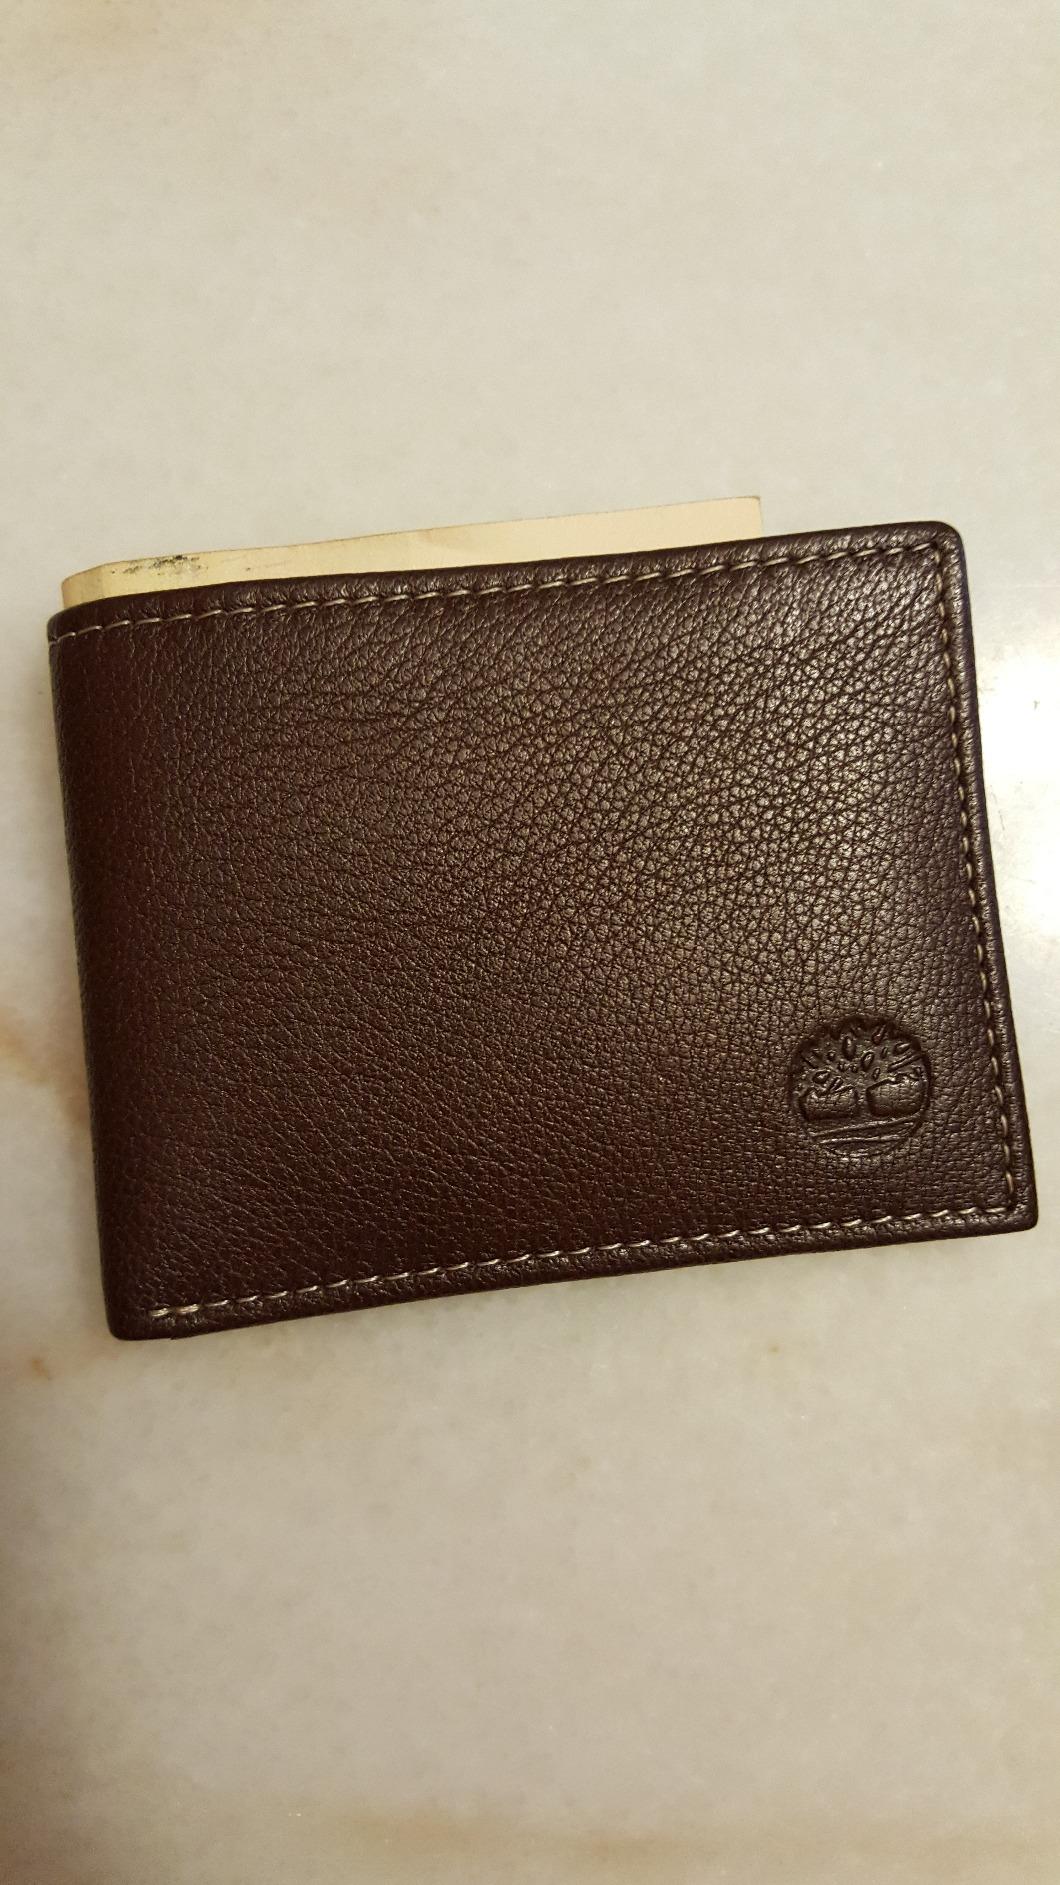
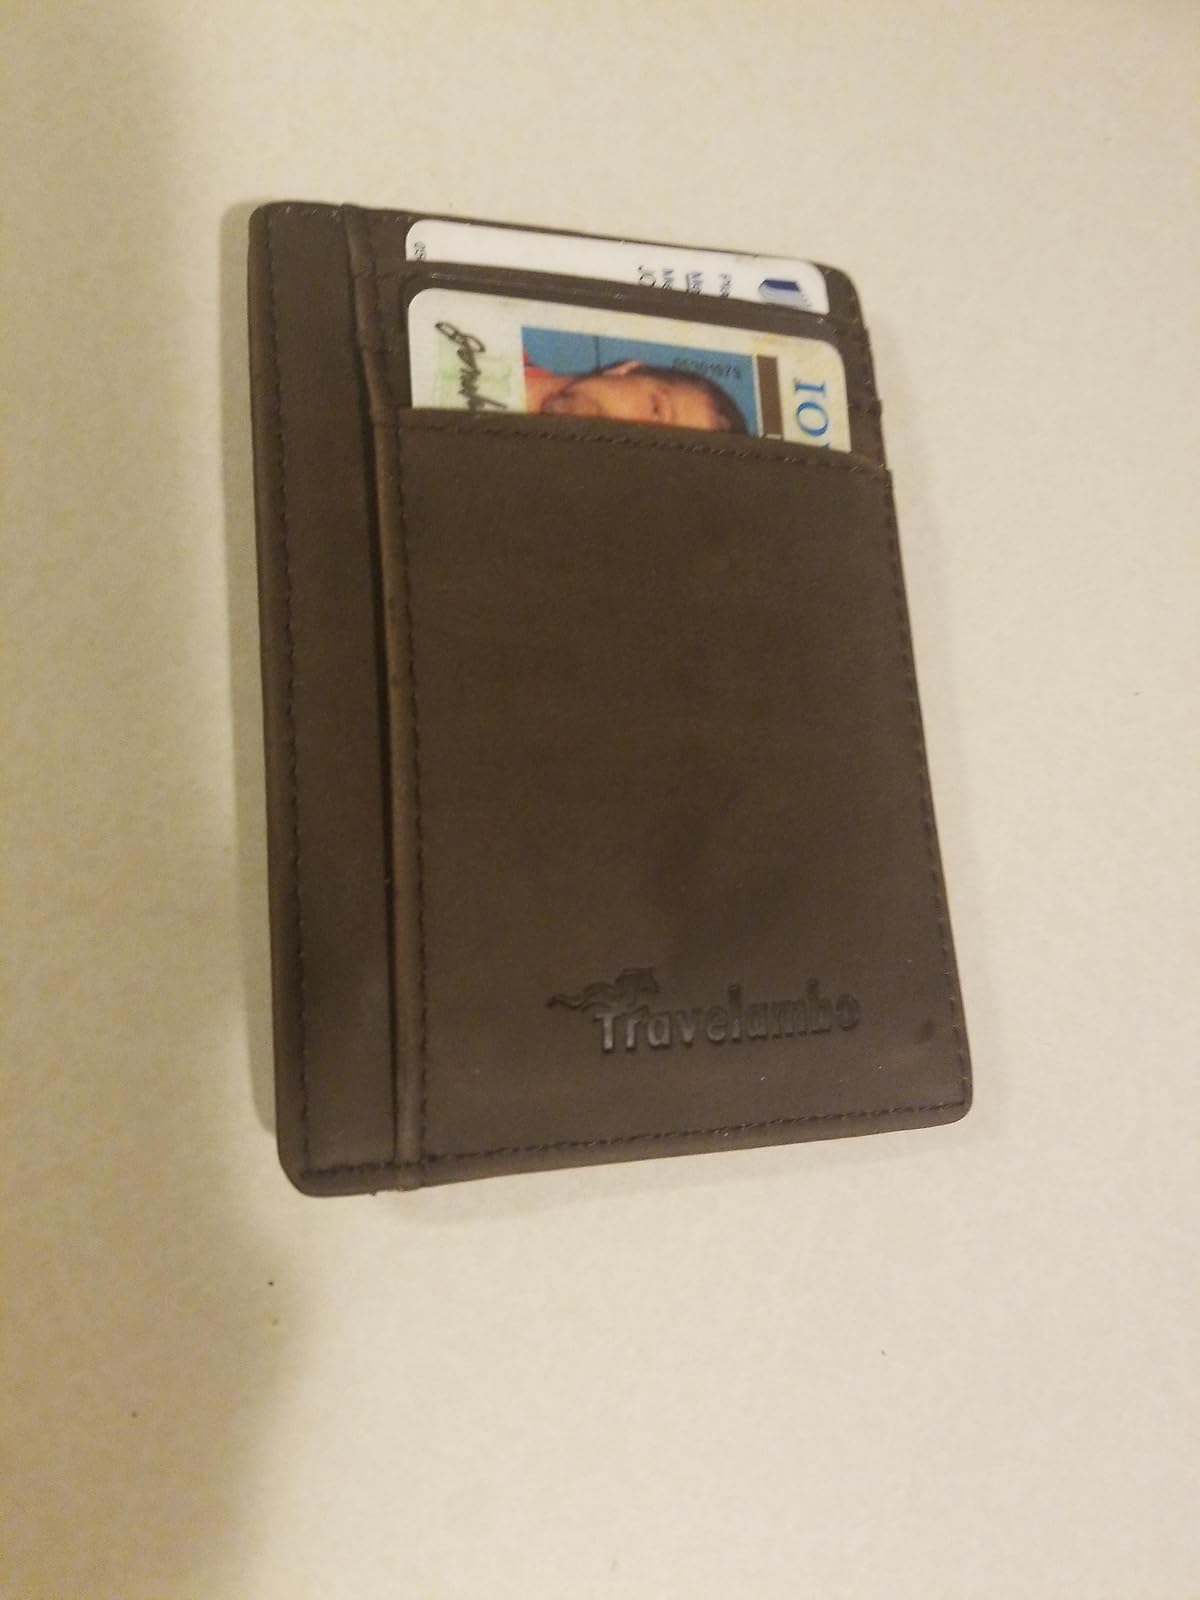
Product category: accessories_wallet
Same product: no